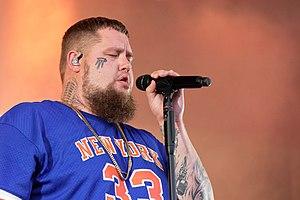
Rag'n'Bone Man, de son vrai nom Rory Graham, est un chanteur britannique de soul, de blues et de hip-hop, né le 29 janvier 1985 à Uckfield en Angleterre.